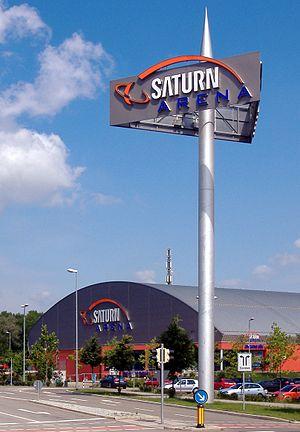
La Saturn Arena est une salle omnisports située à Ingolstadt dans le land de la Bavière en Allemagne. La salle est principalement utilisée pour les rencontres de hockey sur glace.